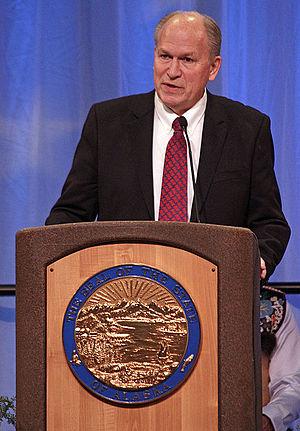
William Walker dit Bill Walker, né le 16 avril 1951 à Fairbanks, est un avocat et homme politique américain, gouverneur de l'Alaska de 2014 à 2018.